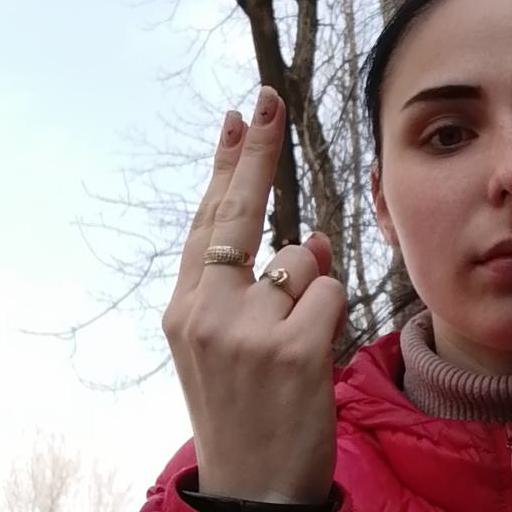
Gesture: two_up_inverted